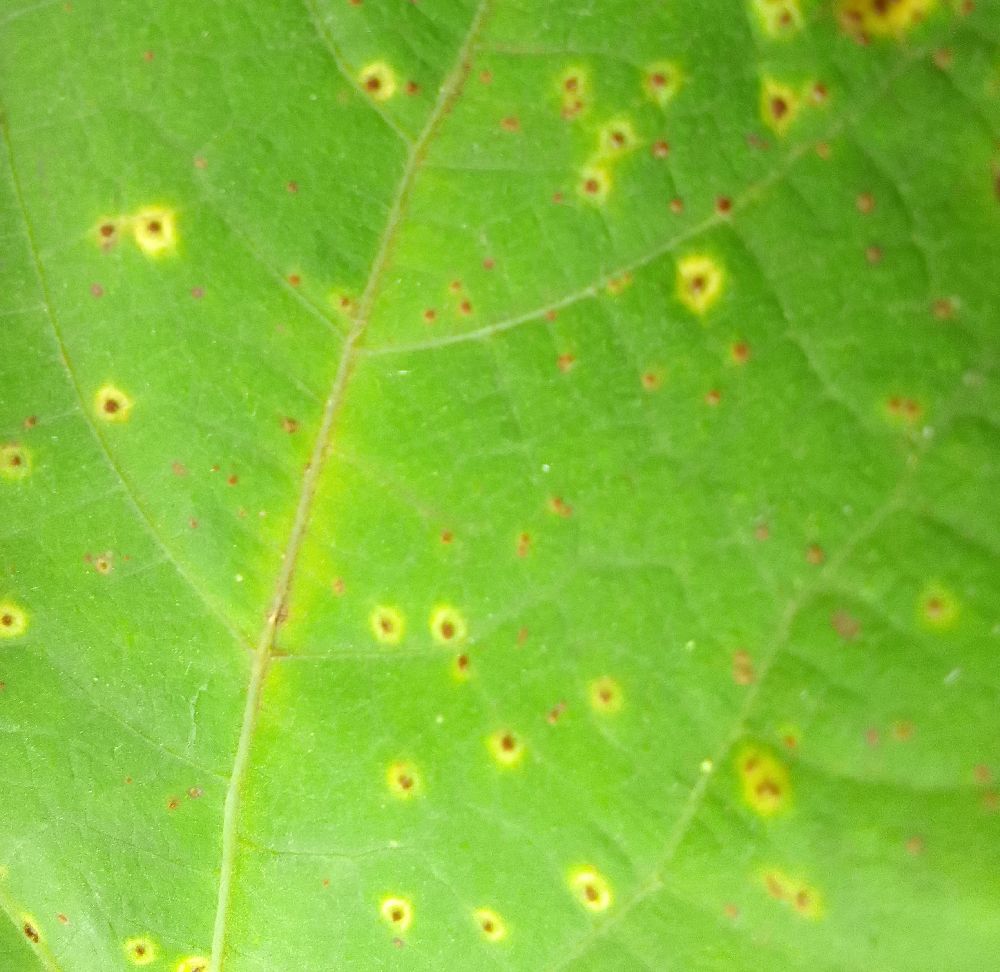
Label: rust